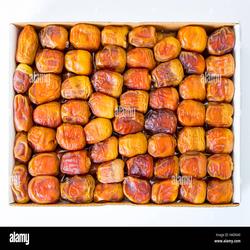
Label: Dates